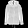
Label: Coat